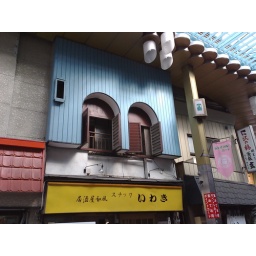
This building has old style windows - Taken at 3:54 PM on June 10, 2007 - cameraphone upload by ShoZu